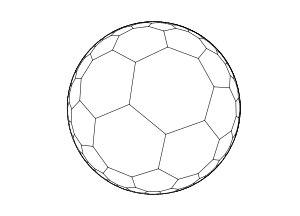
En mathématiques, la géométrie hyperbolique est une géométrie non euclidienne vérifiant les quatre premiers postulats de la géométrie euclidienne, mais pour laquelle le postulat euclidien des parallèles est remplacé par le postulat que « par un point extérieur à une droite passe plus d'une droite parallèle ». On démontre qu'alors il y a une infinité de droites parallèles.